Ray casting

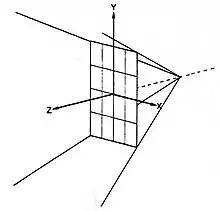
Camera local coordinate system with the "screen" in the Z=0 plane

A "ray" is simply a straight line in the 3D space of the camera model. It is best defined in parameterized form as a point vector (X, Y, Z) and a direction vector (D, D, D). In this form, points on the line are ordered and accessed via a single parameter t. For every value of t, a corresponding point (X, Y, Z) on the line is defined: